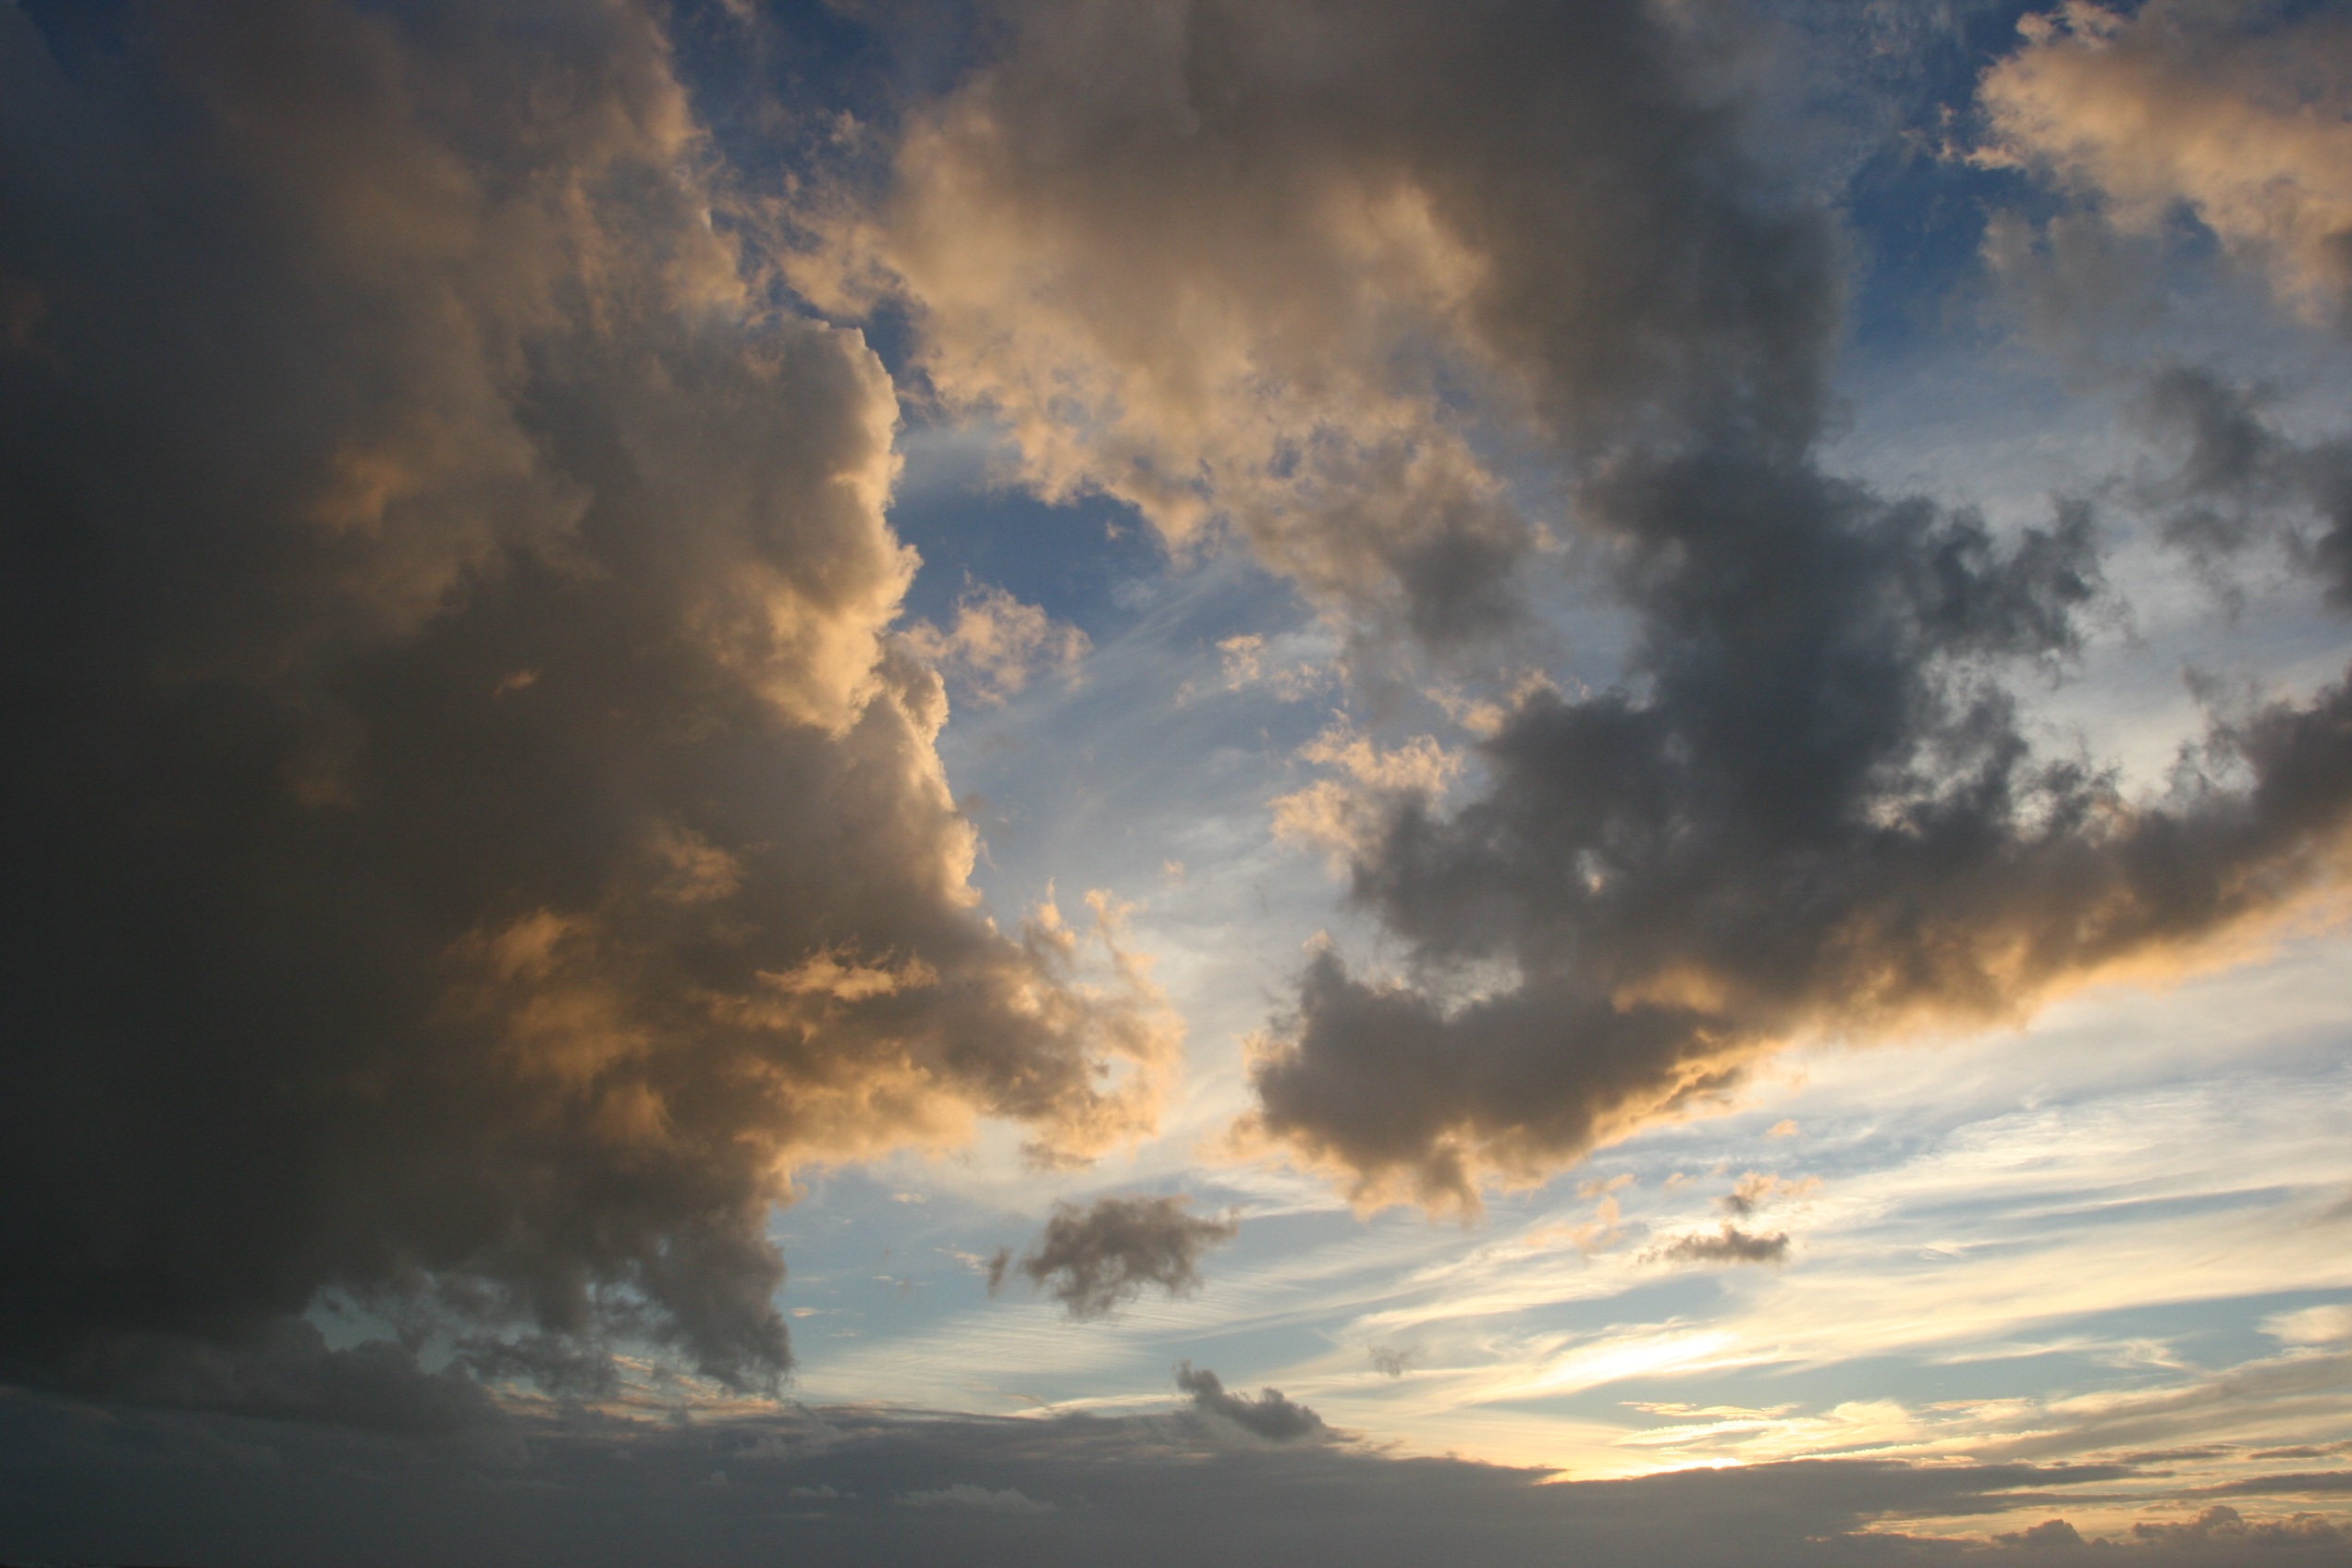
horizon, cloud, sky, sunrise, sunset, sunlight, morning, dawn, atmosphere, dusk, daytime, evening, heaven, cumulus, calm, clouds, cool image, cool photo, afterglow, phenomenon, meteorological phenomenon, atmosphere of earth, computer wallpaper, red sky at morning